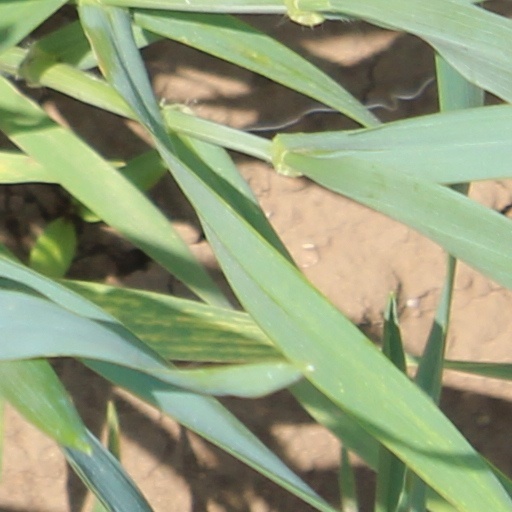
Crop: wheat